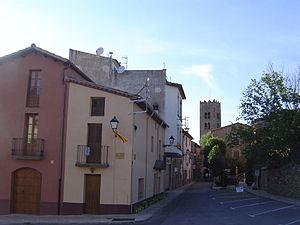
﻿Image de l'entrée au casque antique de Seva, au fond l'église de Santa Maria de Seva. Español: ﻿Imagen de la entrada en el casco antiguo de Seva, al fondo la iglesia de Santa Maria de Seva. Occitan
Seva est une commune de la province de Barcelone, en Catalogne, en Espagne, de la comarque d'Osona.